Kedi (2010 film)

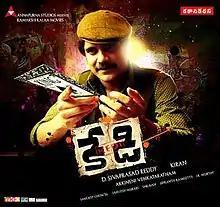
Movie Poster

Kedi is a 2010 Indian Telugu-language action film written and directed by Kiran Kumar. It was produced by D. Sivaprasad Reddy, under Kamakshi Movies. It starred Nagarjuna Akkineni and Mamta Mohandas, with Ankur Vikal in the role of the antagonist. The music score was composed by Sandeep Chowtha, his fourth collaboration with Nagarjuna after "Ninne Pelladutha" (1996), "Chandralekha" (1998), and "Super" (2005).